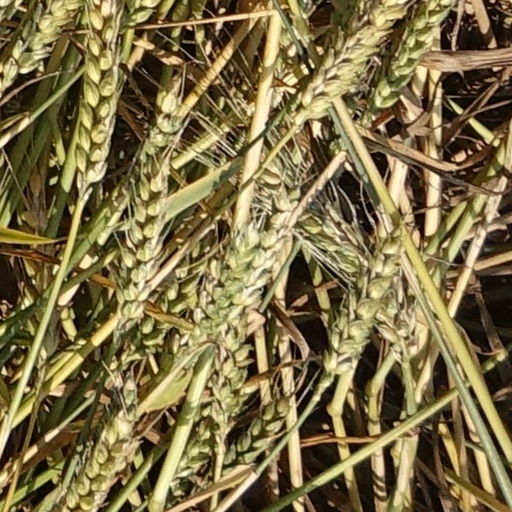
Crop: wheat